Suzuki method

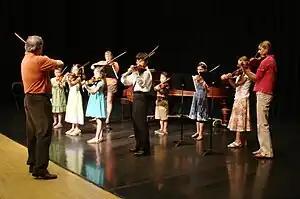
A group of Suzuki method students performing on violins.

The Suzuki method is a mid-20th-century music curriculum and teaching method created by Japanese violinist and pedagogue Shinichi Suzuki. The method claims to create a reinforcing environment for learning music for young learners.